Custom House, Newham

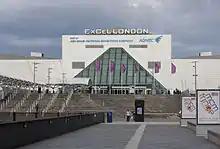
ExCeL Exhibition Centre west entrance

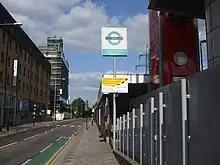
Custom House for ExCeL DLR station

The Custom House Hotel (on the corner of Freemasons Road), was opened in 2001 to service visitors to the ExCeL centre in the district.